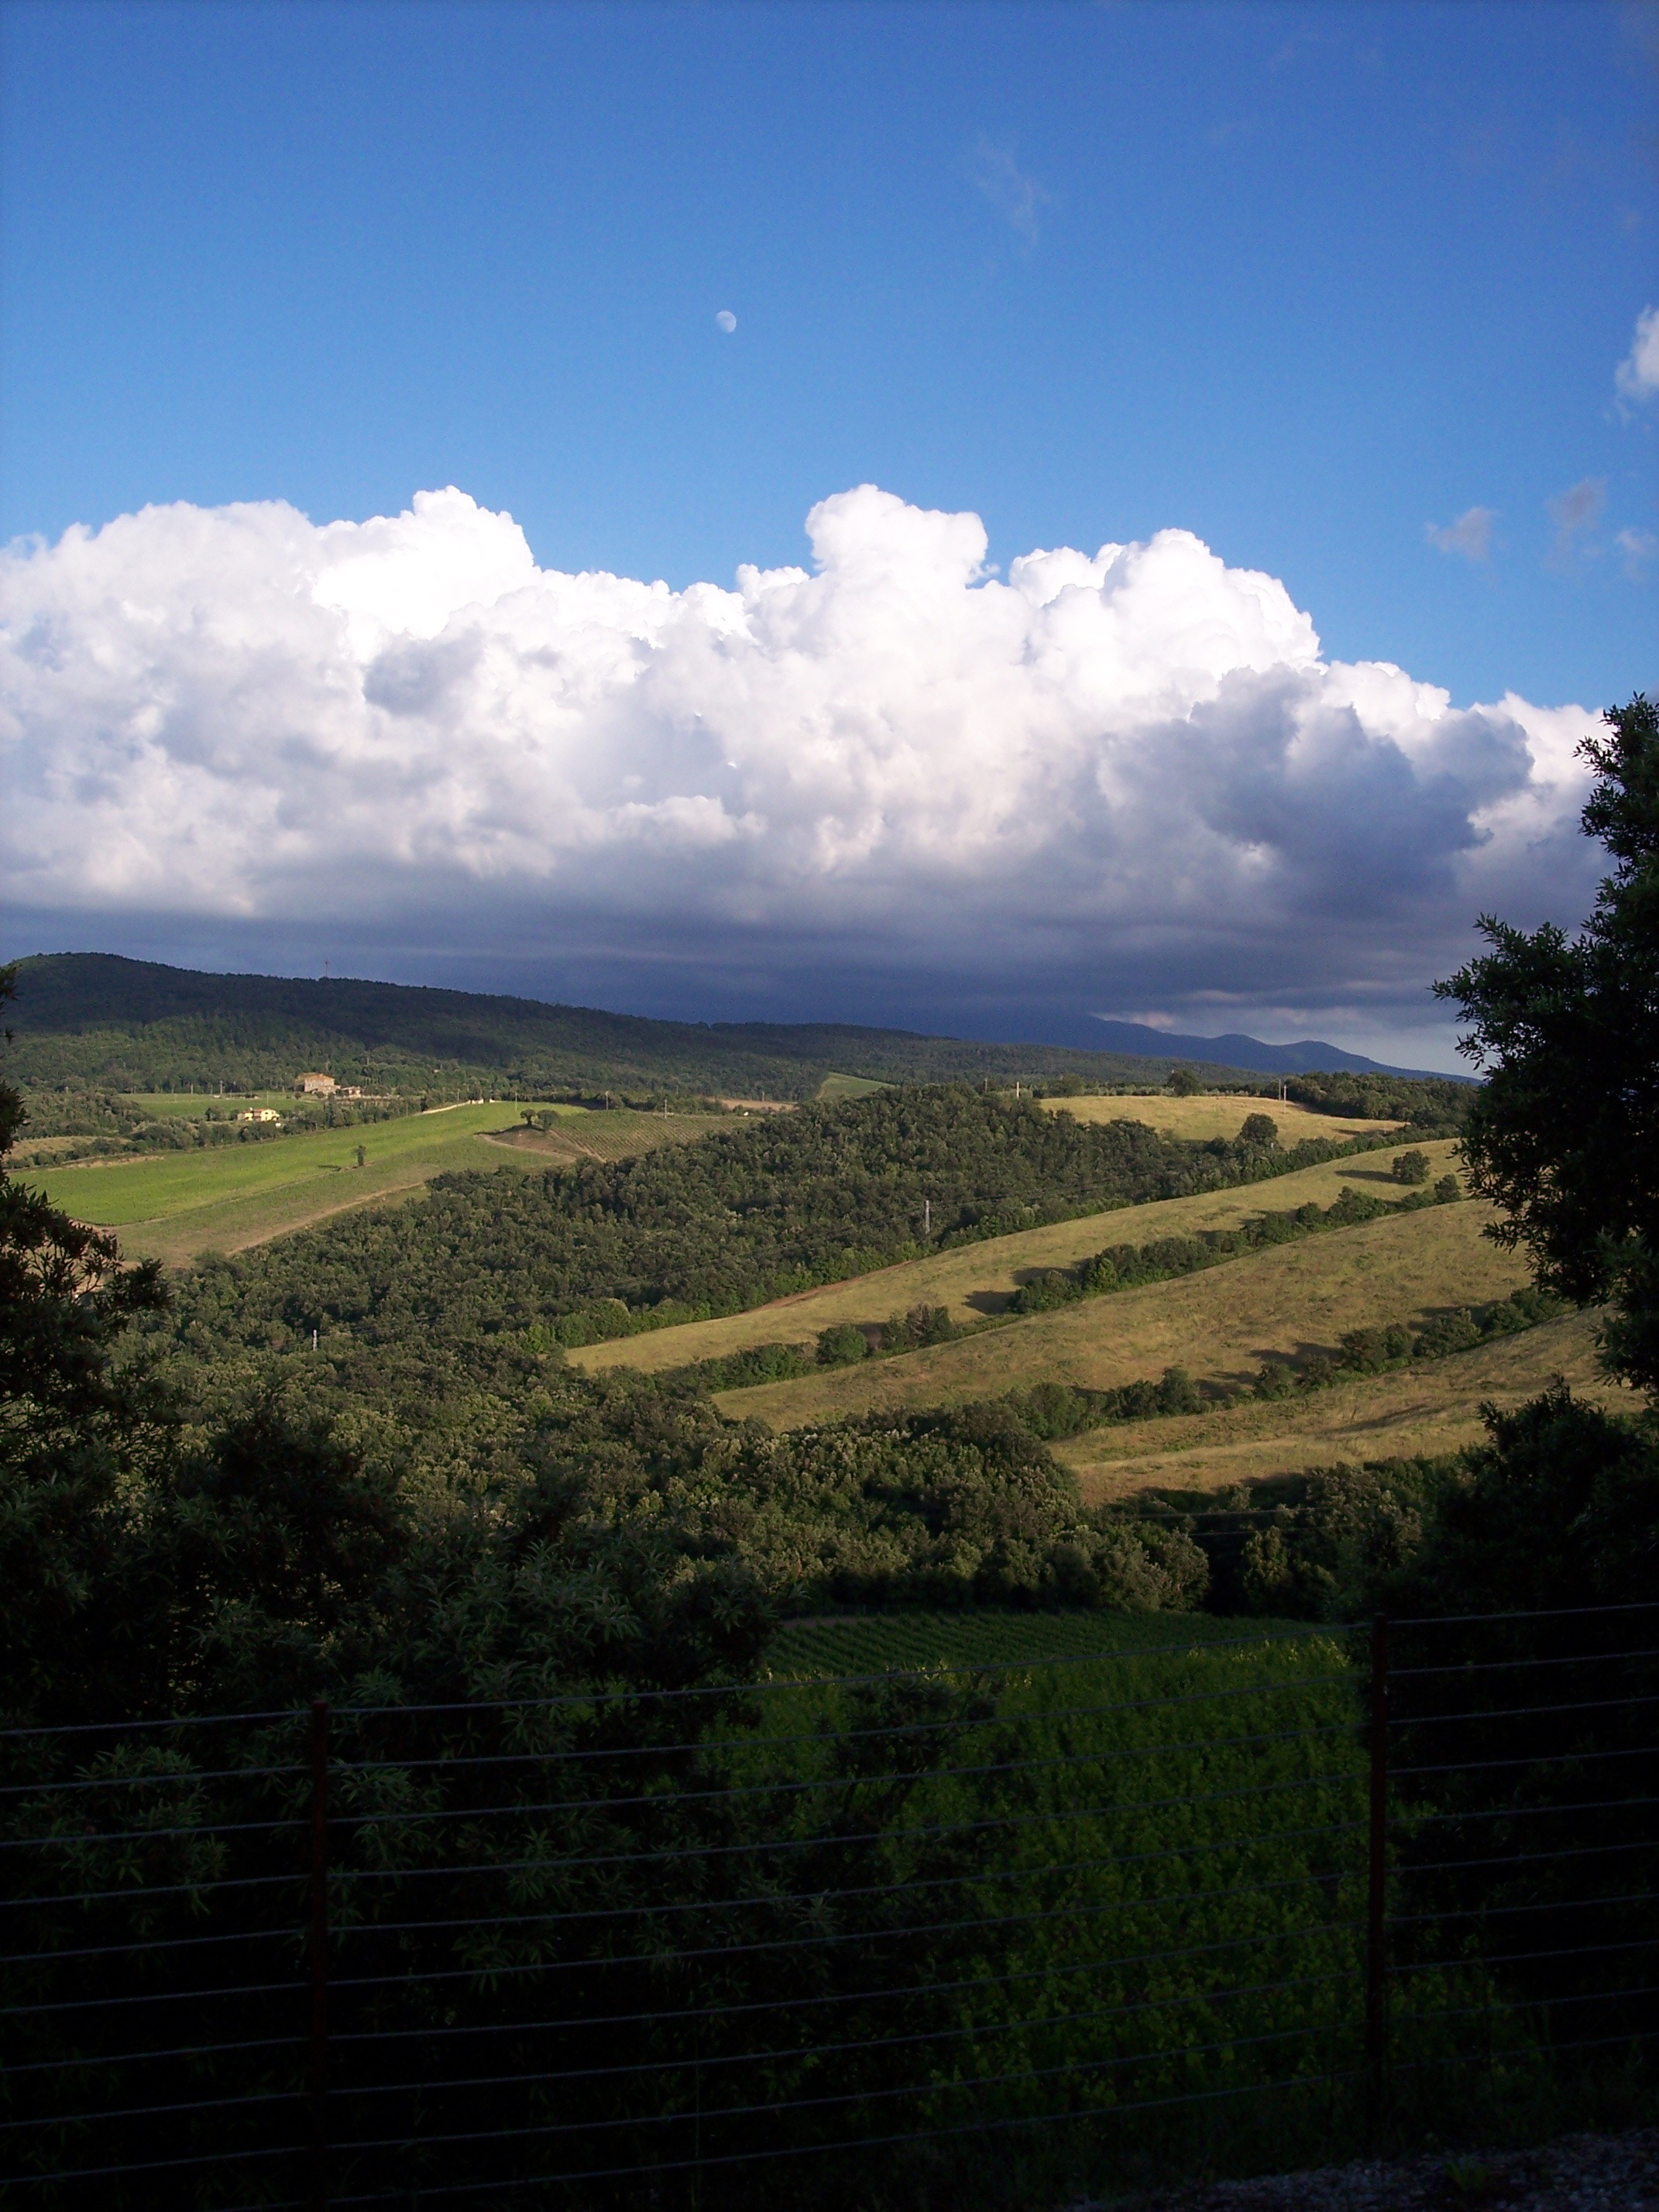
landscape, tree, nature, grass, horizon, mountain, cloud, sky, vineyard, field, sunlight, morning, hill, valley, tuscany, agriculture, highland, plain, grassland, plateau, campaign, rural area, meteorological phenomenon, mountainous landforms